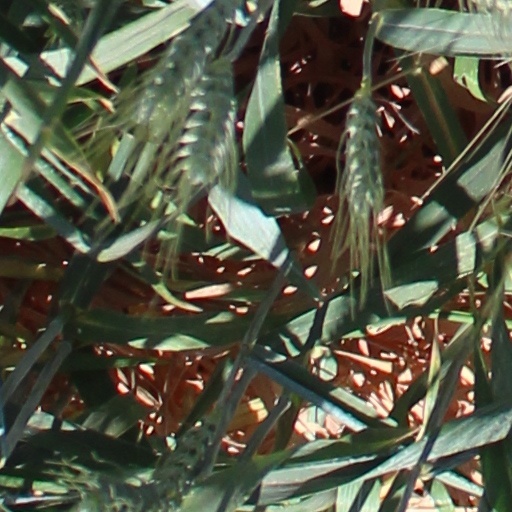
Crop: wheat